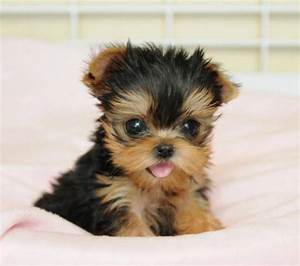
Label: cane